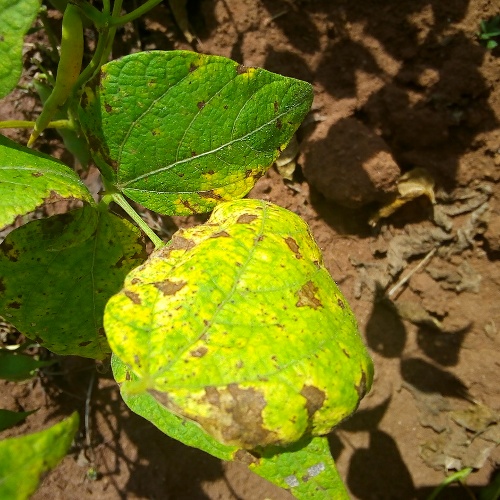
Leaf condition: angular_leaf_spot